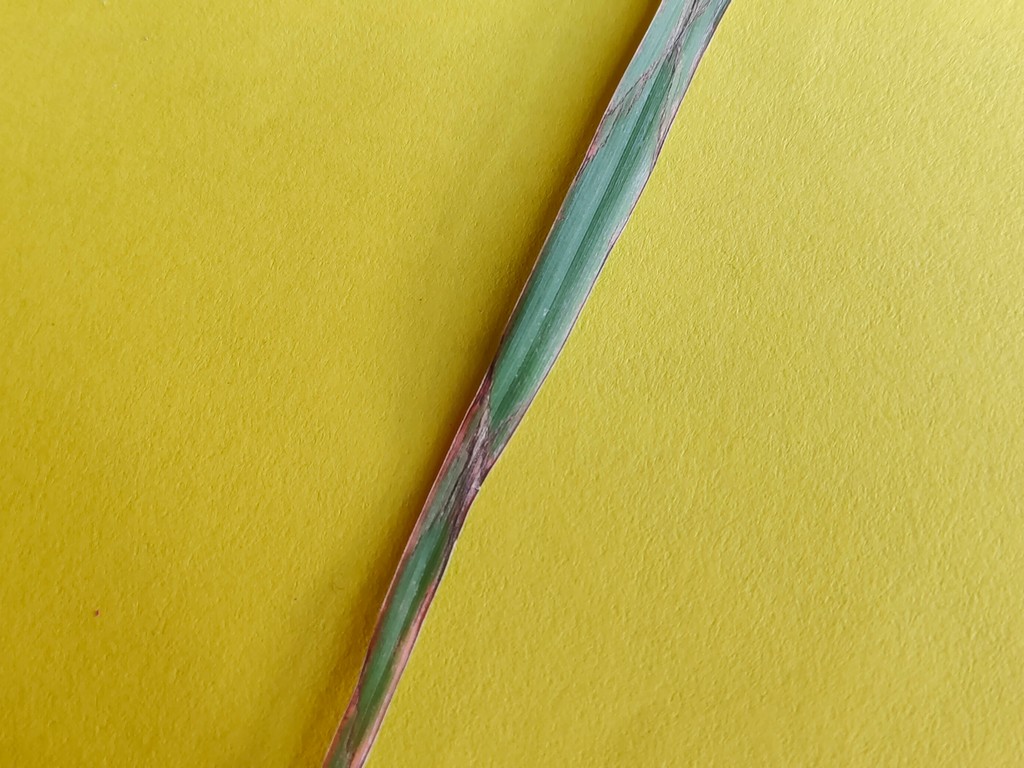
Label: Unhealthy